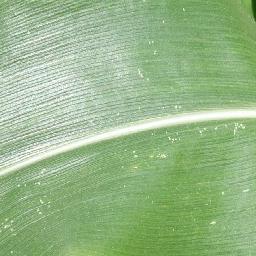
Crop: corn
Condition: (maize)_healthy